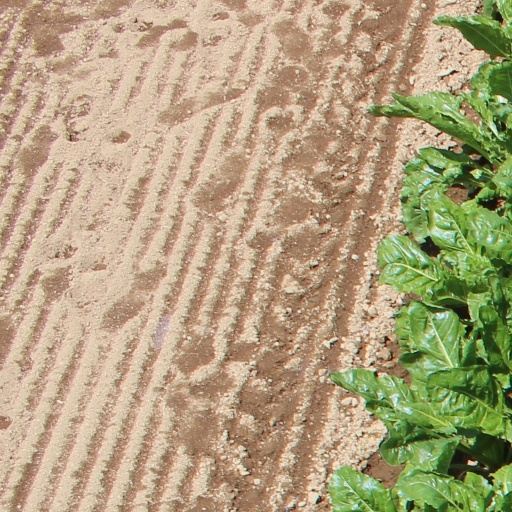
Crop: sugar beet